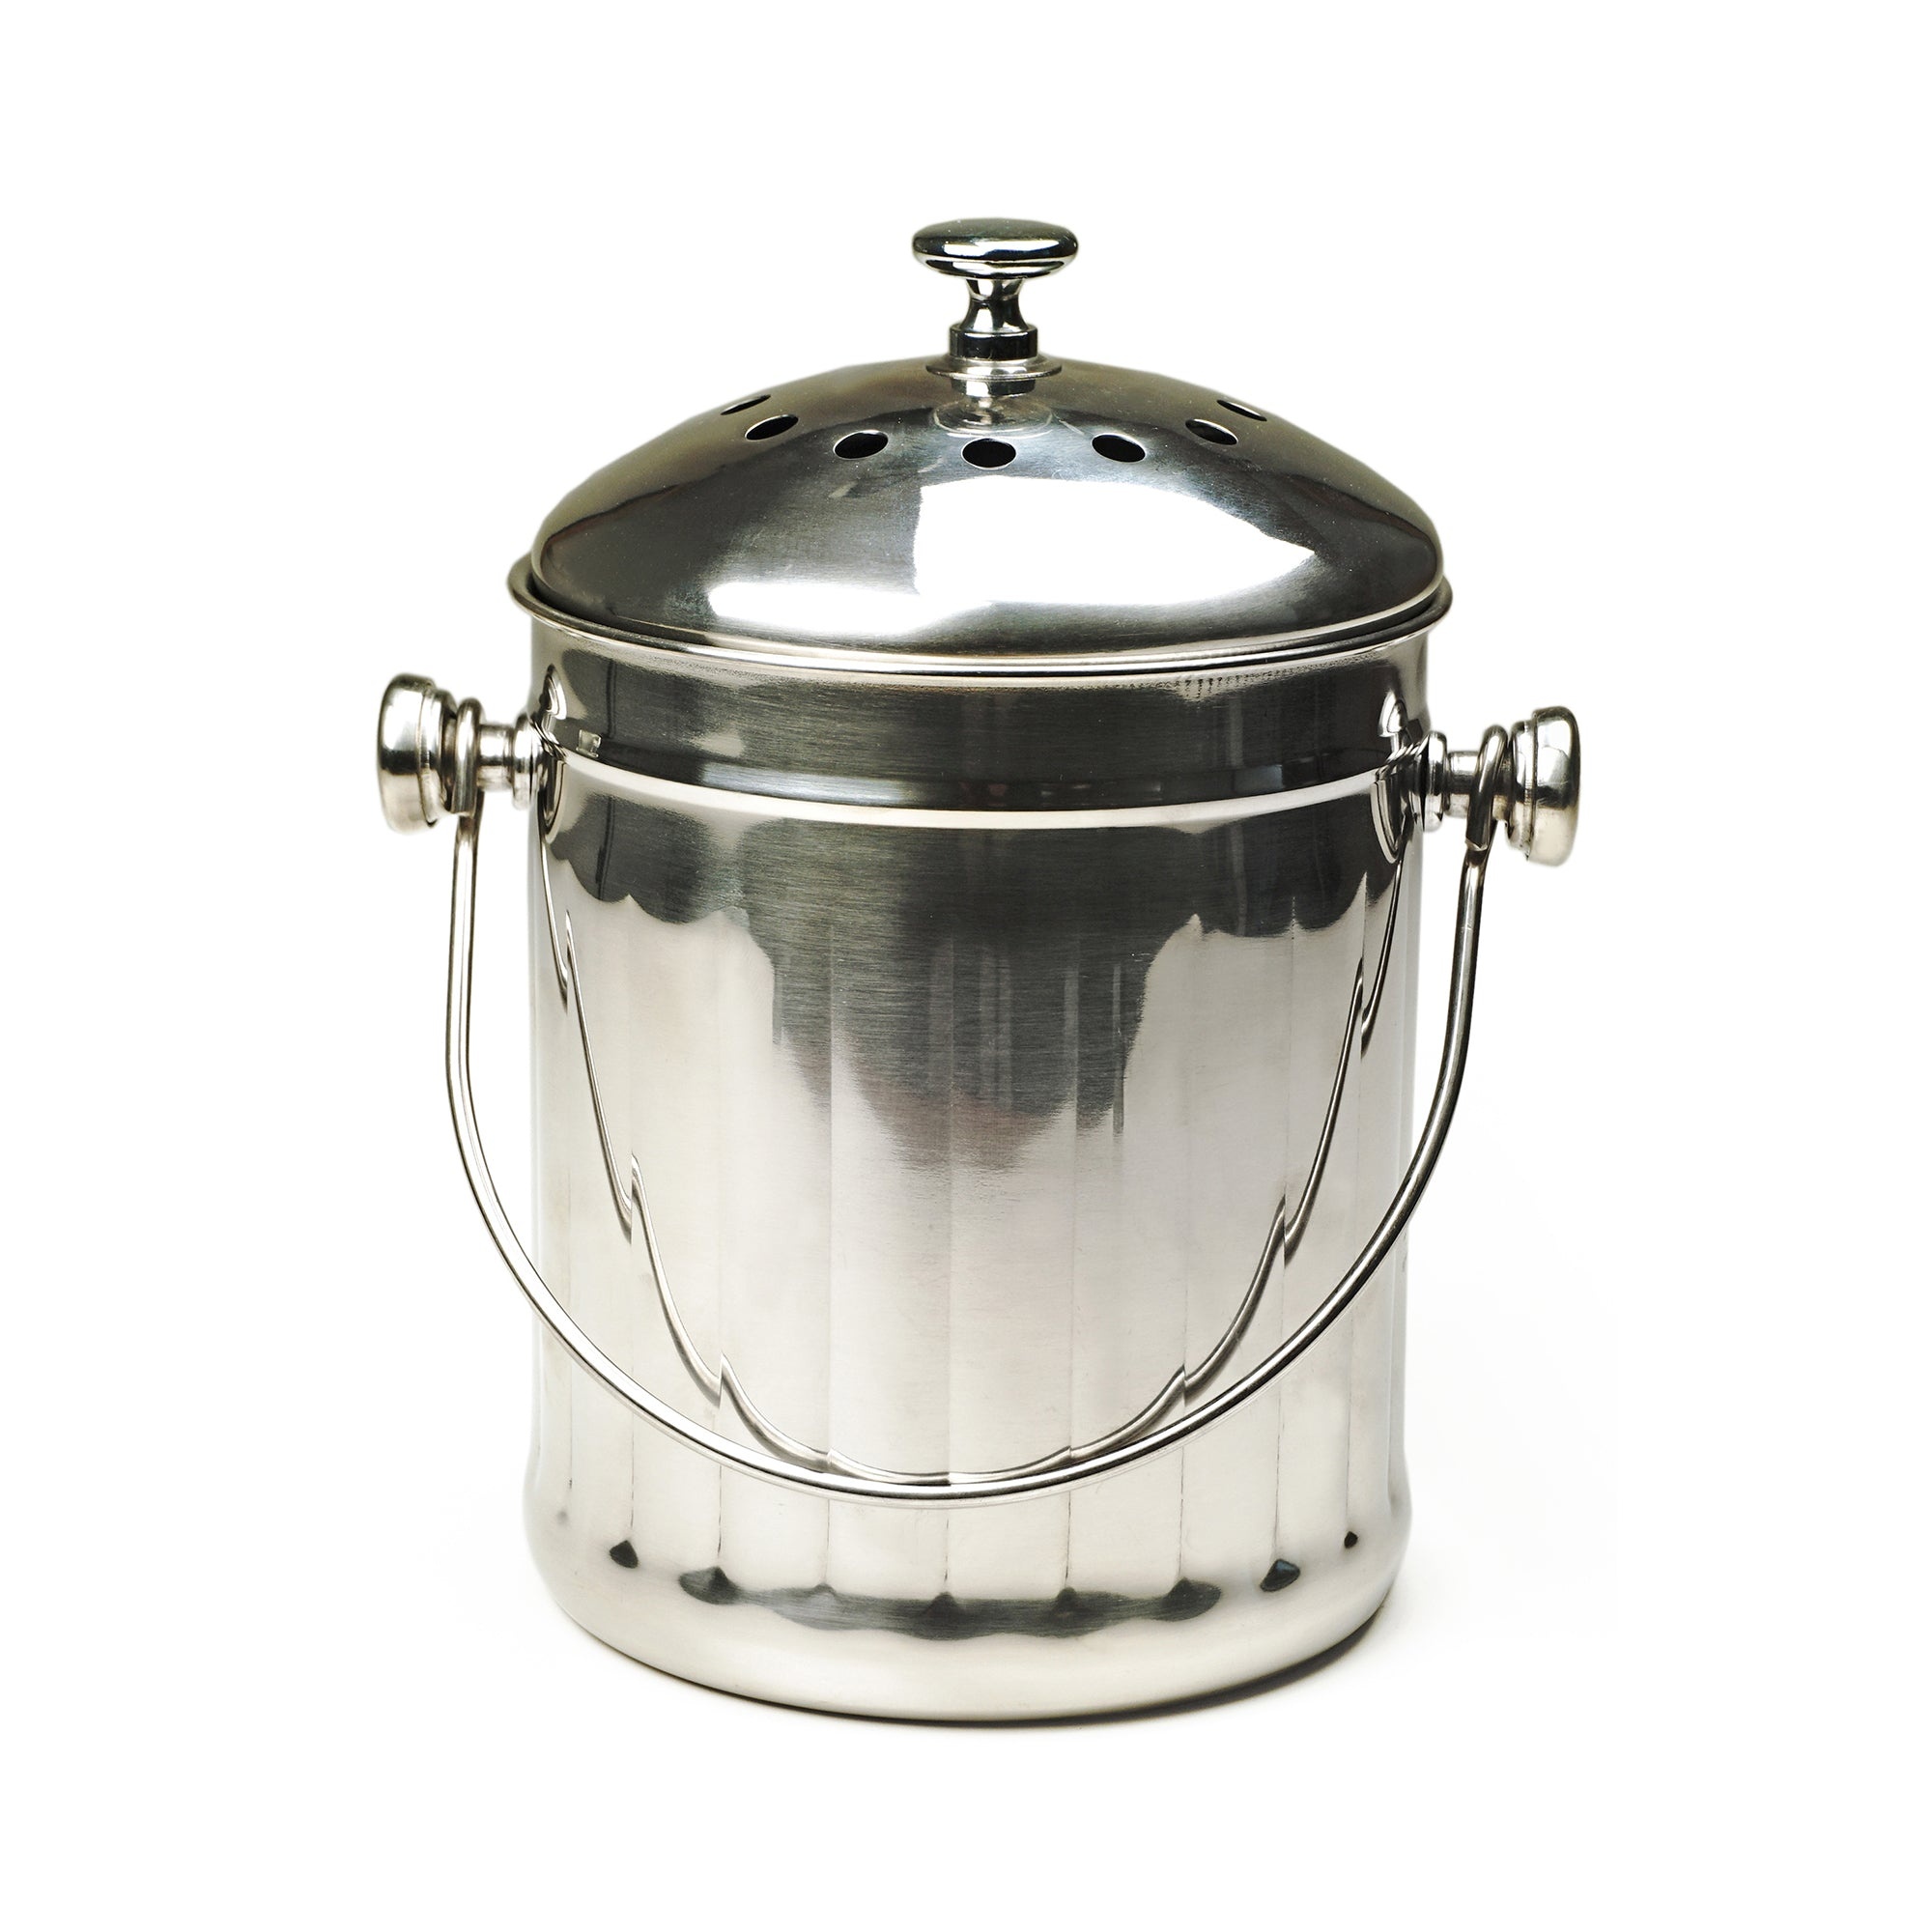
Endurance® Compost Pail - Small - 1/2 Gallon
Made of durable 18-8 stainless steel - polished body, brushed lid. Fits half a gallon. Lid has 2 charcoal filters for odor control, includes extra set of filters Measures 6-inches in diameter by 8.5-inches tall with lid on. Dishwasher safe.
Brand: 2025
Category: Home & Garden > Lawn & Garden > Gardening > Composting > Composters